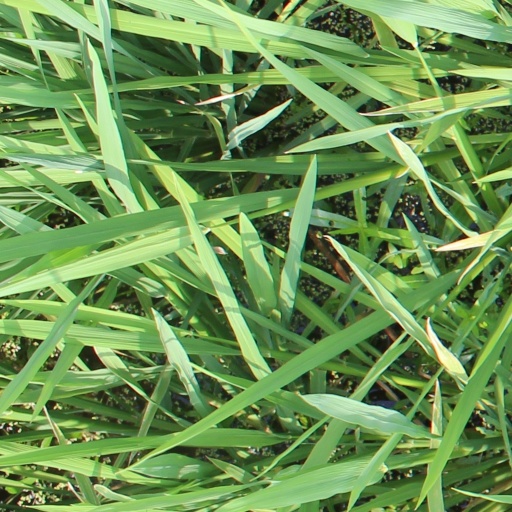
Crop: rice